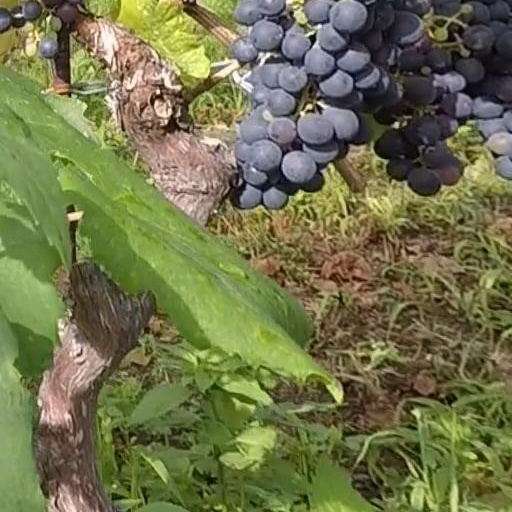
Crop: grape